John Haley House

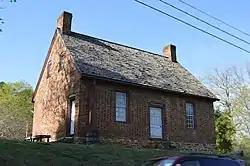
Front and western side

John Haley House is a historic home located at High Point, Guilford County, North Carolina. It was built in 1786, and is a small, one-story brick dwelling. It has a gable roof and sits on a stone foundation. The interior is based on a Quaker plan. The John Haley House is believed to be the oldest dwelling in High Point.